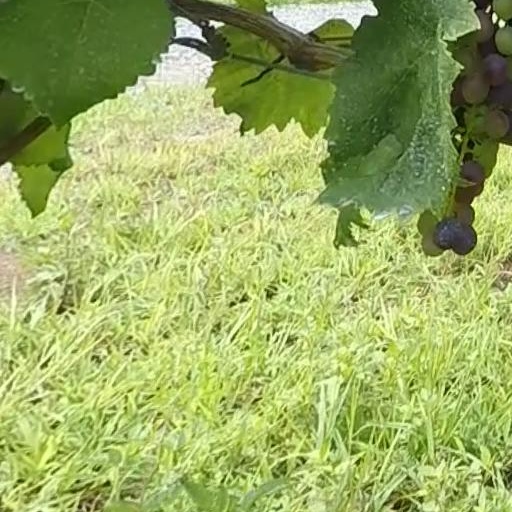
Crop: grape